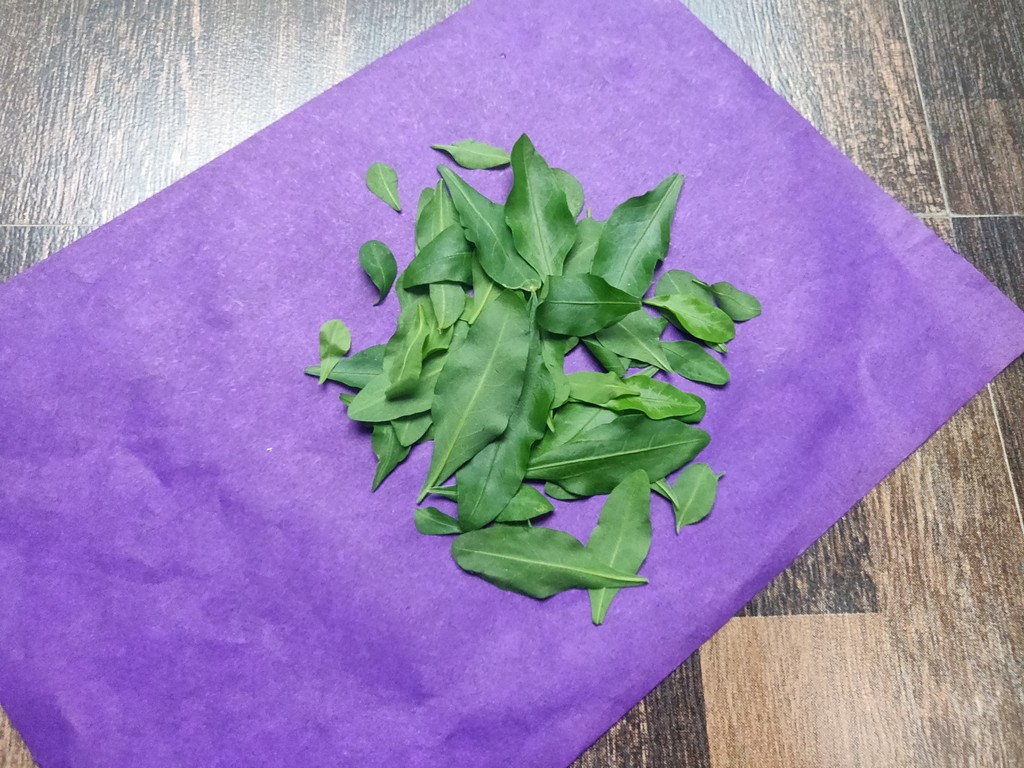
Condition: Healthy
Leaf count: multiple
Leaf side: unknown